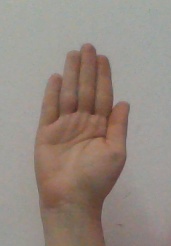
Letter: seen